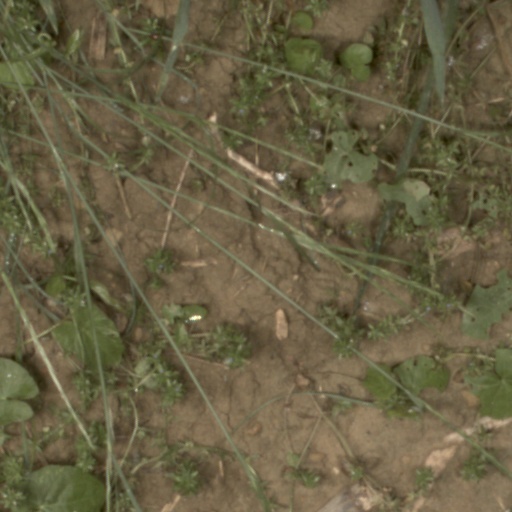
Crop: wheat